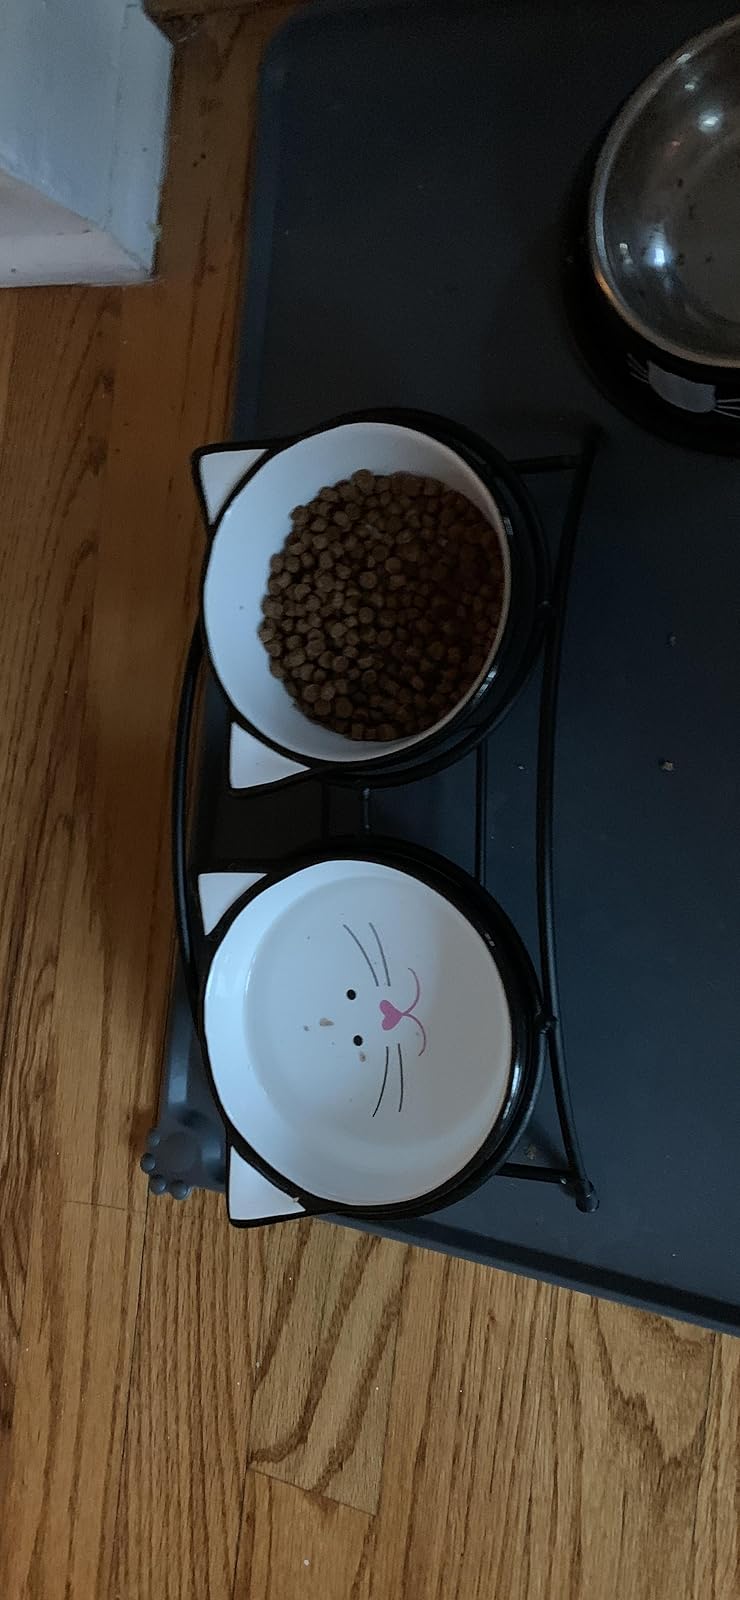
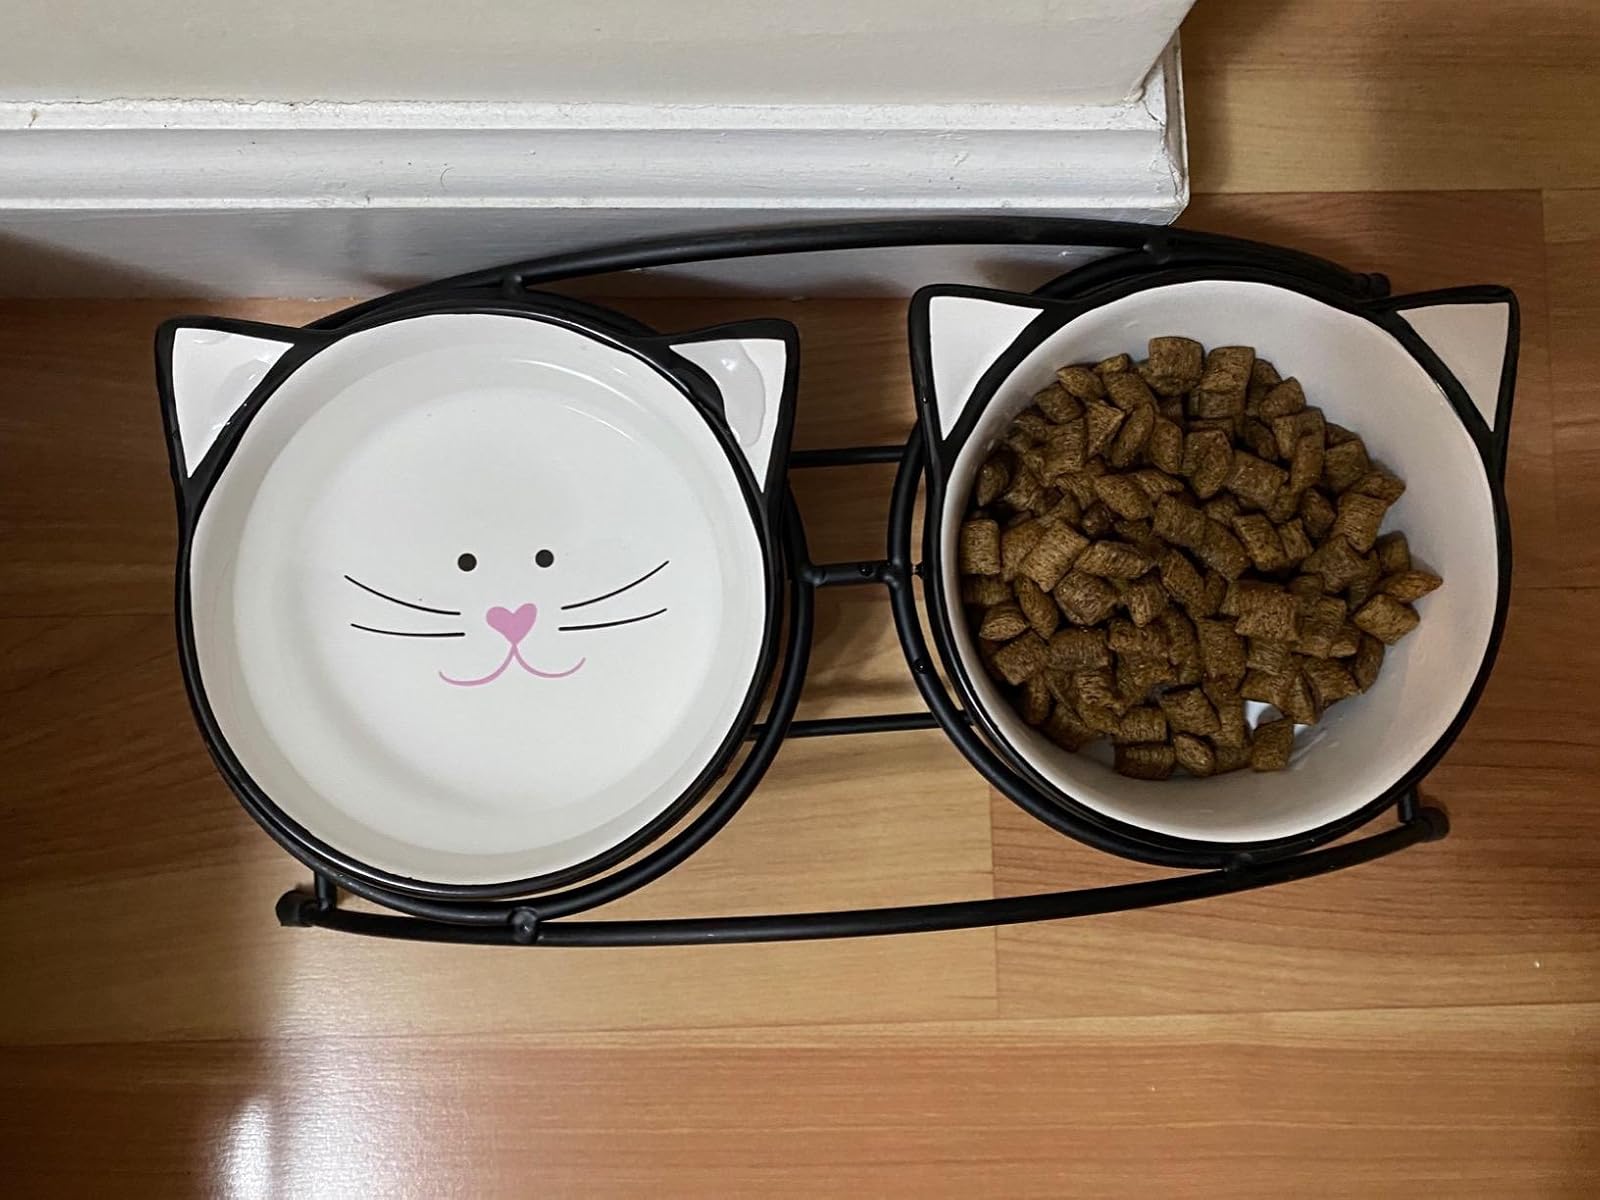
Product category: items_bowl
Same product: yes